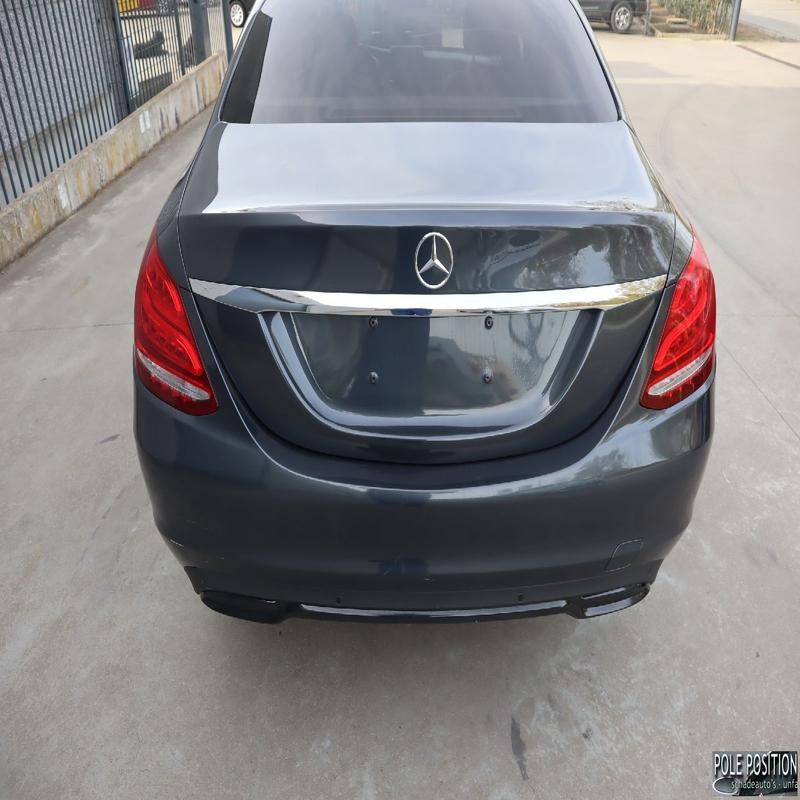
Aucun dommage détecté.
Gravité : aucun